Mazatlán

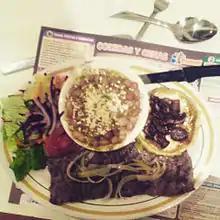
Dish from an informal restaurant in Mazatlán

There is also a variety of restaurants offering international cuisine such as Japanese, Italian and Chinese. Fast food, vegetarian, snacks, meats, and a variety of taquerias with their own specialty foods are also available.